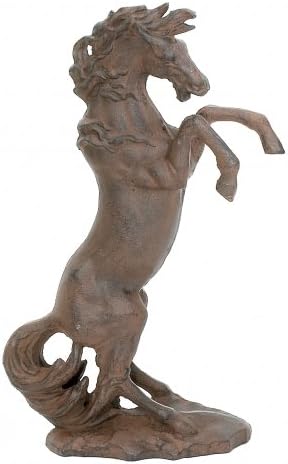
Standing Horse Sculpture, Cast Iron with Rust Finish, 18-inch, Garden Decor
Category: Amazon Home
Made of cast iron with a rust finish. Measures 18" tall, 11" long, 7" wide (inches). Weighs about 19 lbs (pounds). Great for porch steps or entry way.
Features: Made of cast iron with a rust finish | Measures 18" tall, 11" long, 7" wide (inches) | Weighs about 19 lbs (pounds) | Great for porch steps or entry way